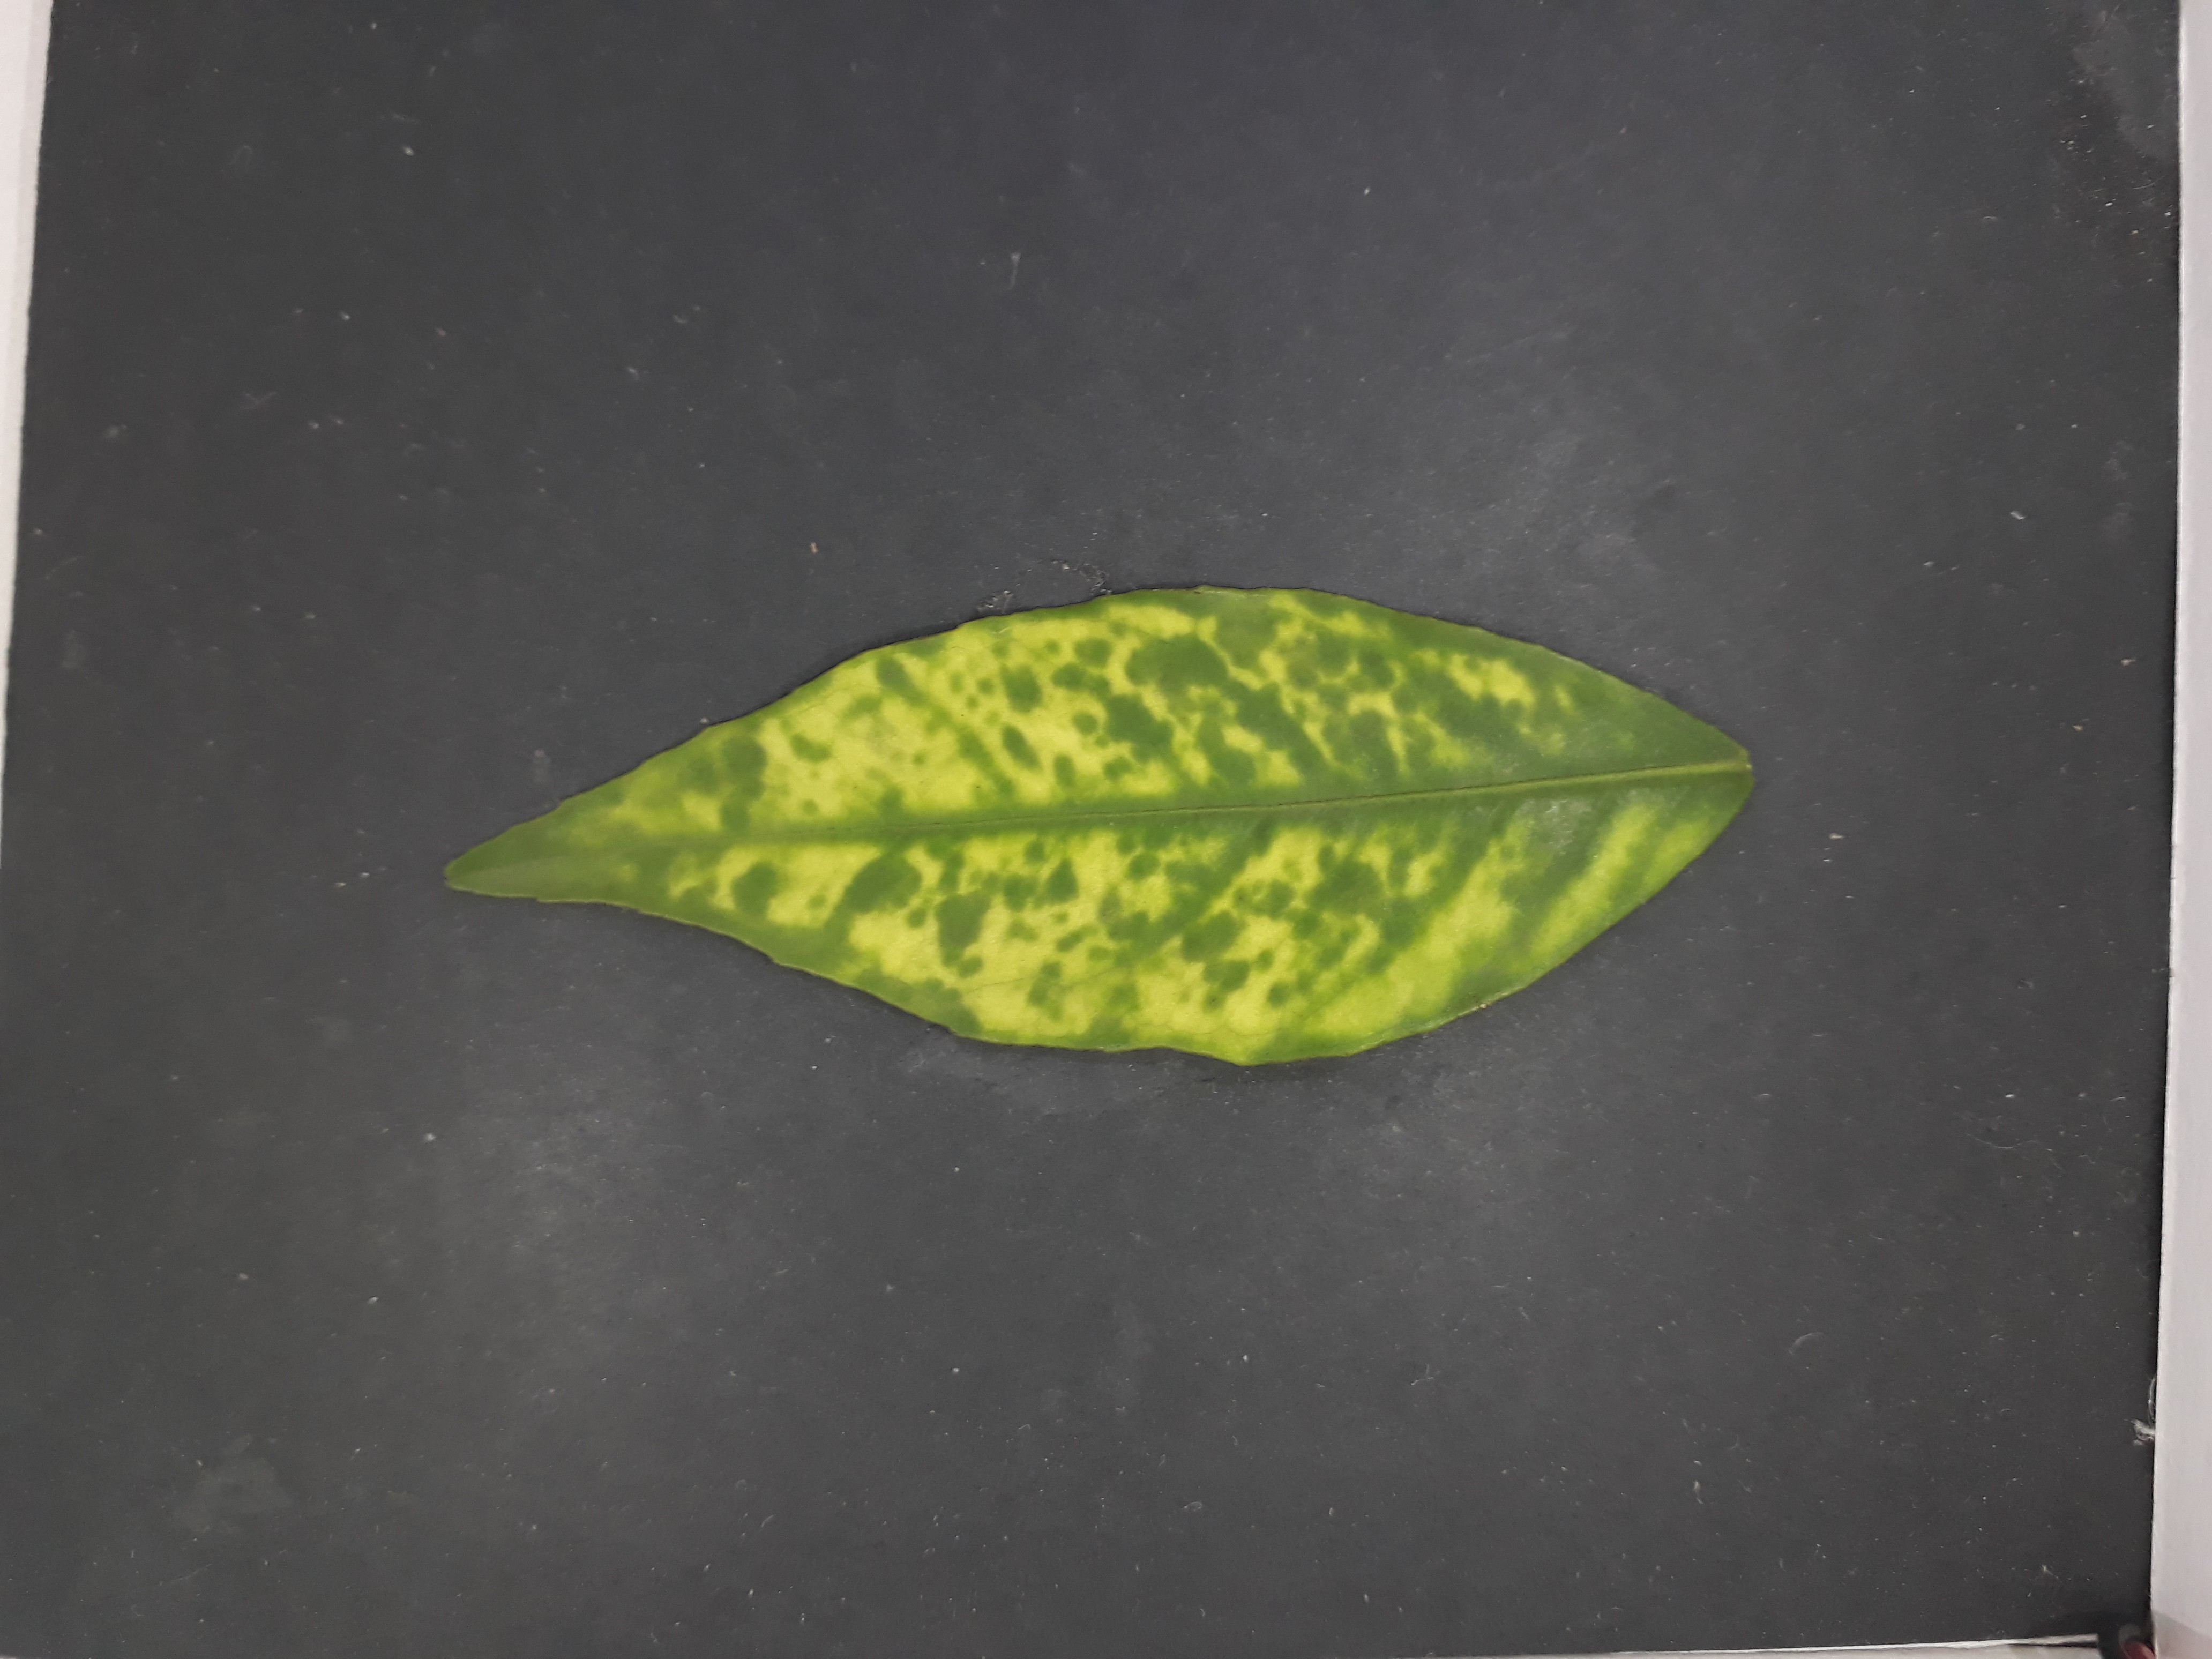
Label: Huanglongbing (HLB)